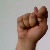
The image shows a hand gesture representing the letter 'T' in Indian Sign Language.